Bokhoven Castle

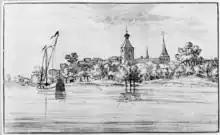
Bokhoven in 1676, showing the main tower of the castle

Nowadays only part of the northern wall of the outer bailey is still standing. This includes two round towers, the wall and part of the gate. All stand till about half their original height. By 1962 the outer bailey was empty.